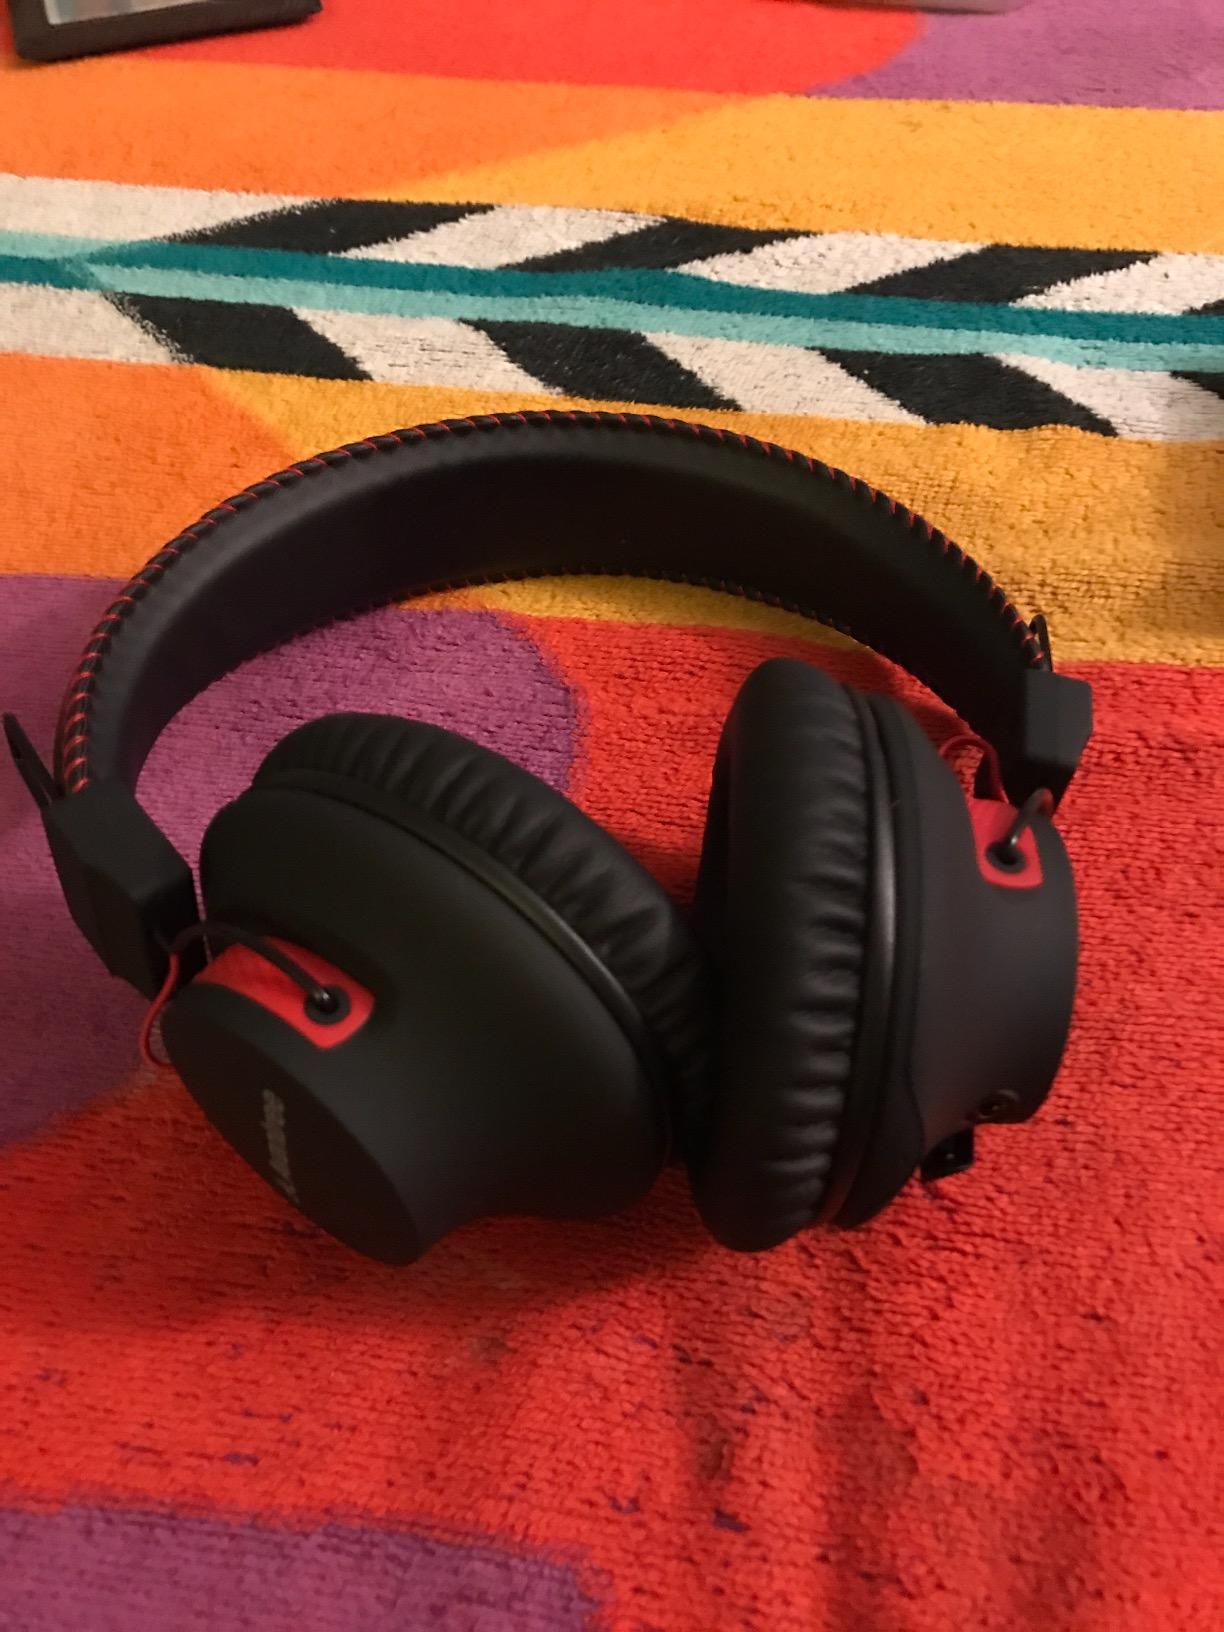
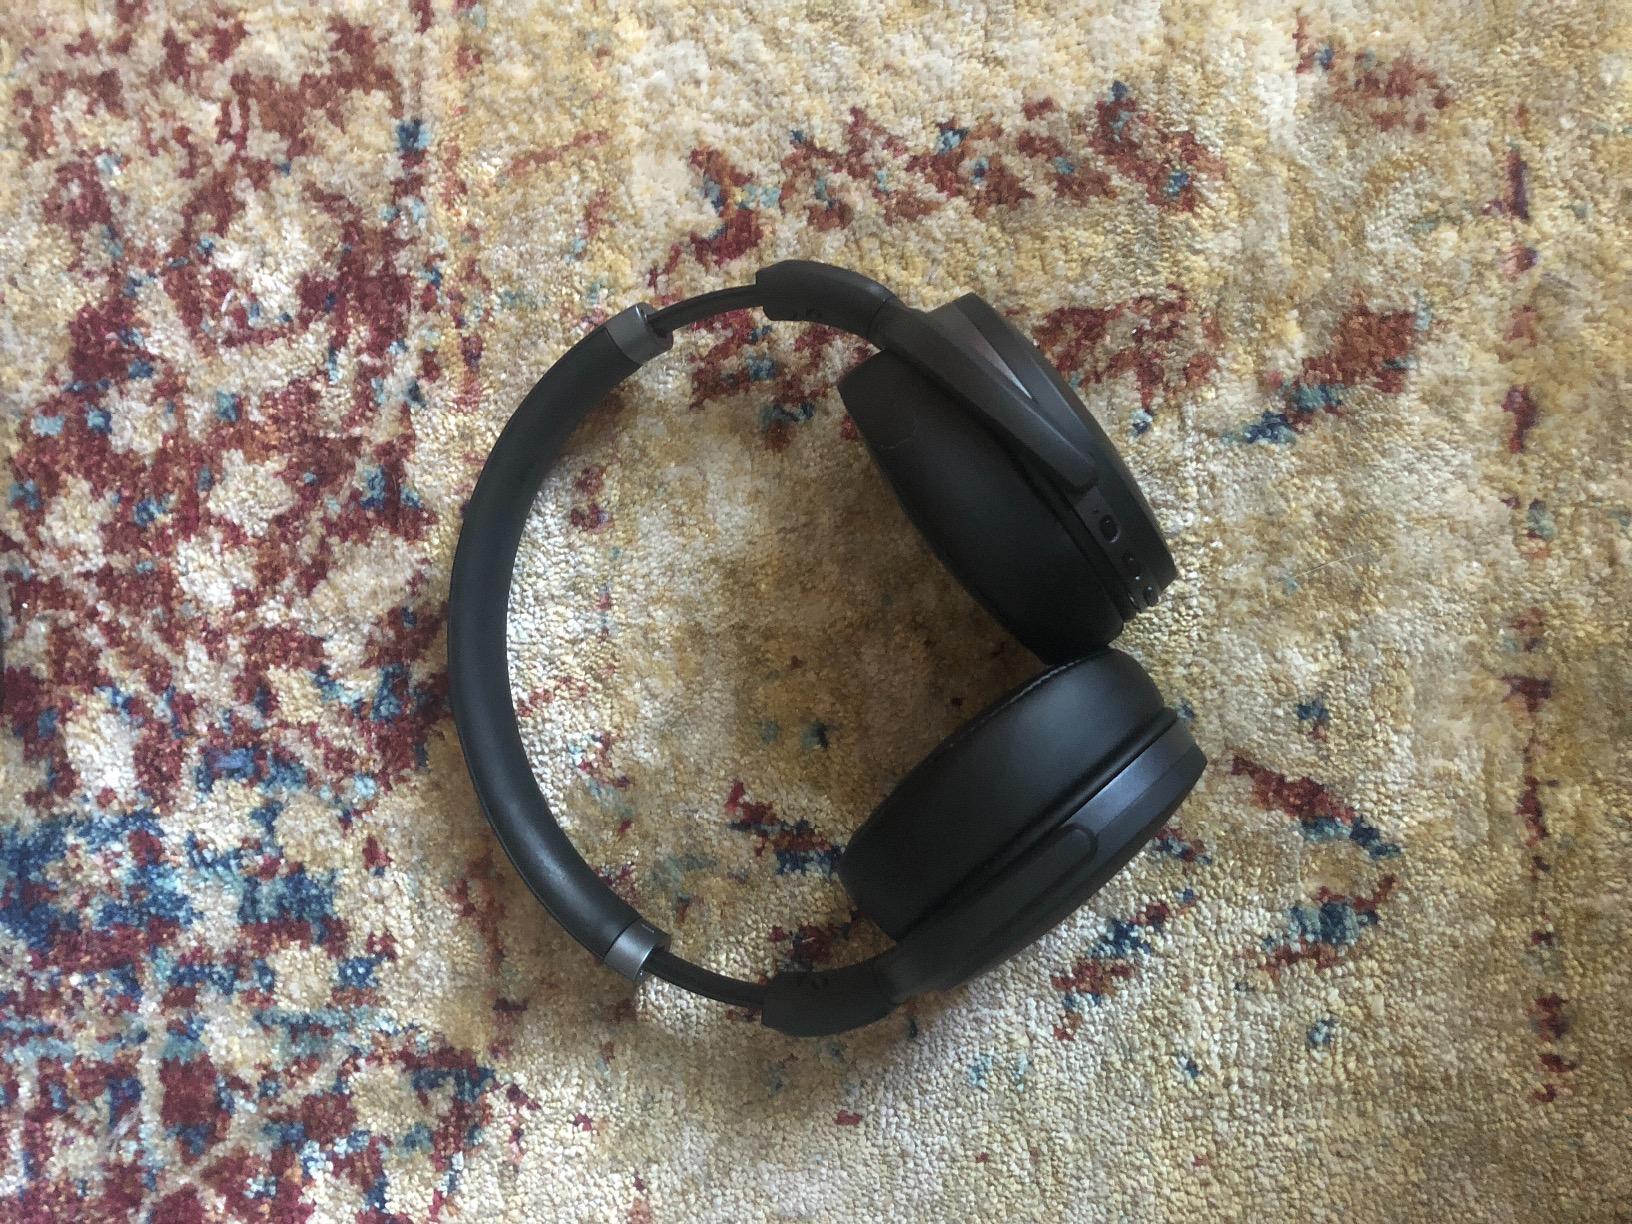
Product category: headphones
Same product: no